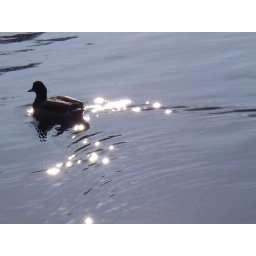
all the ducks are swimming in the water